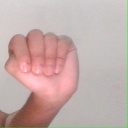
अक्षर: ठ